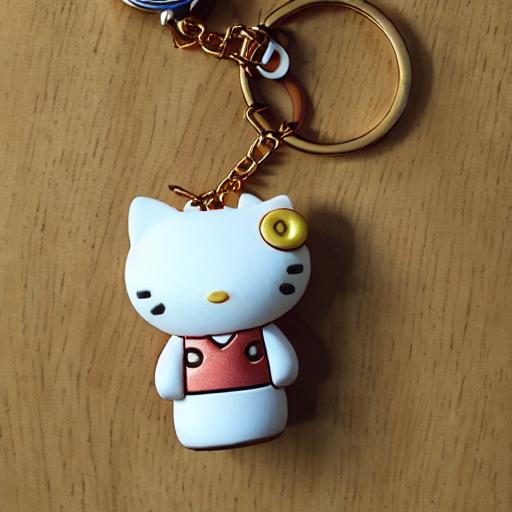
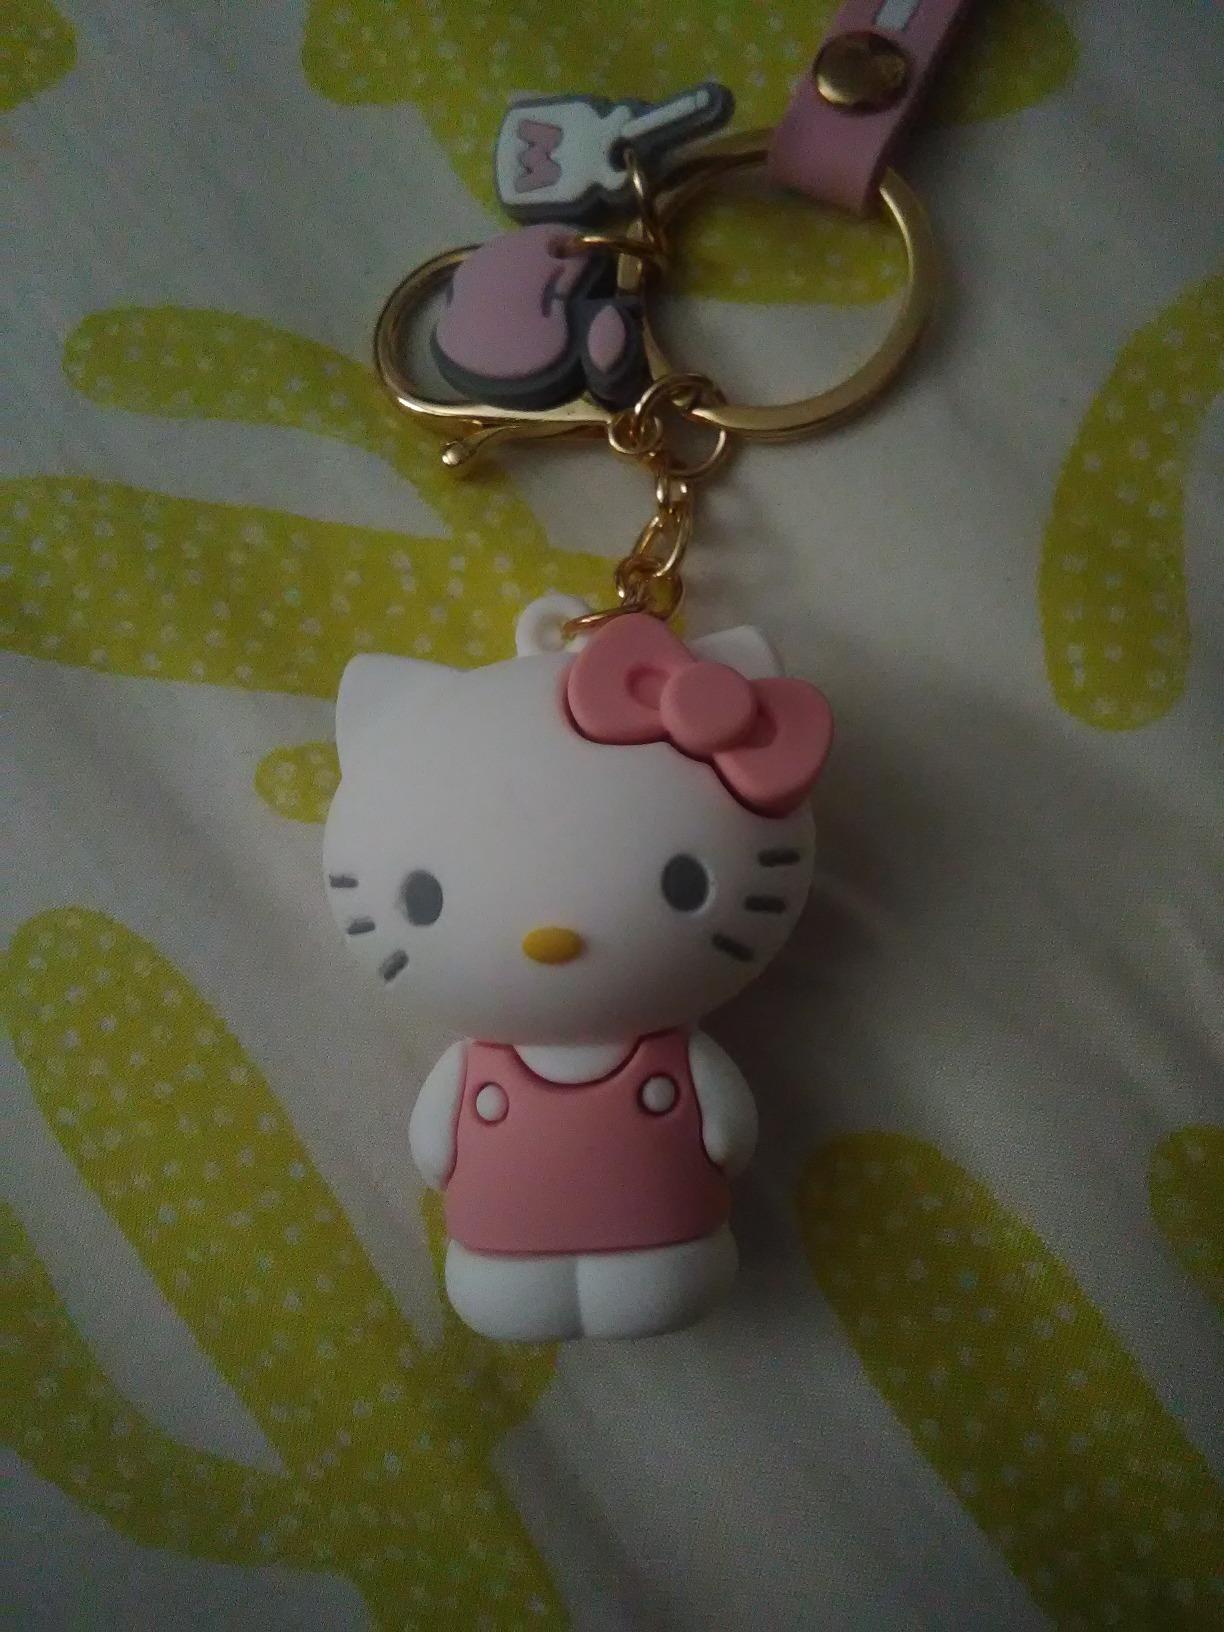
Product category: accessories_keychain
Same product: no